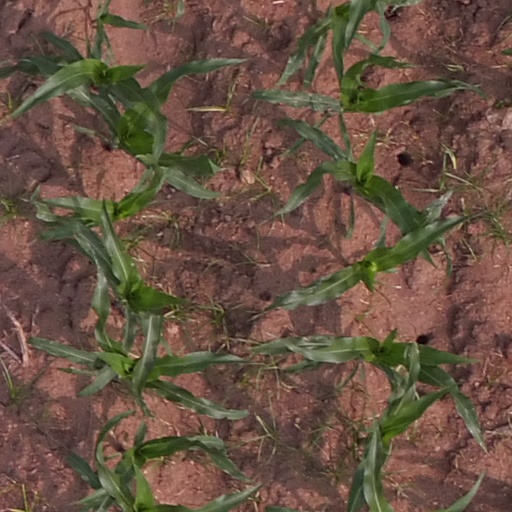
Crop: maize; corn